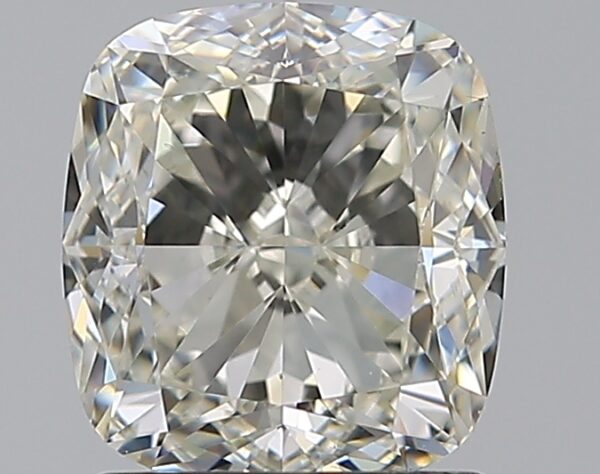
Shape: cushion
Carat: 1.51
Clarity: VS1
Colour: J
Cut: EX
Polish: EX
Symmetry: EX
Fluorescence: ST
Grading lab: GIA
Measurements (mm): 6.66 x 6.09 x 4.11